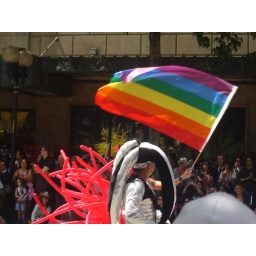
This person in a black and white Jester's cap is simply showing his pride of who he is.